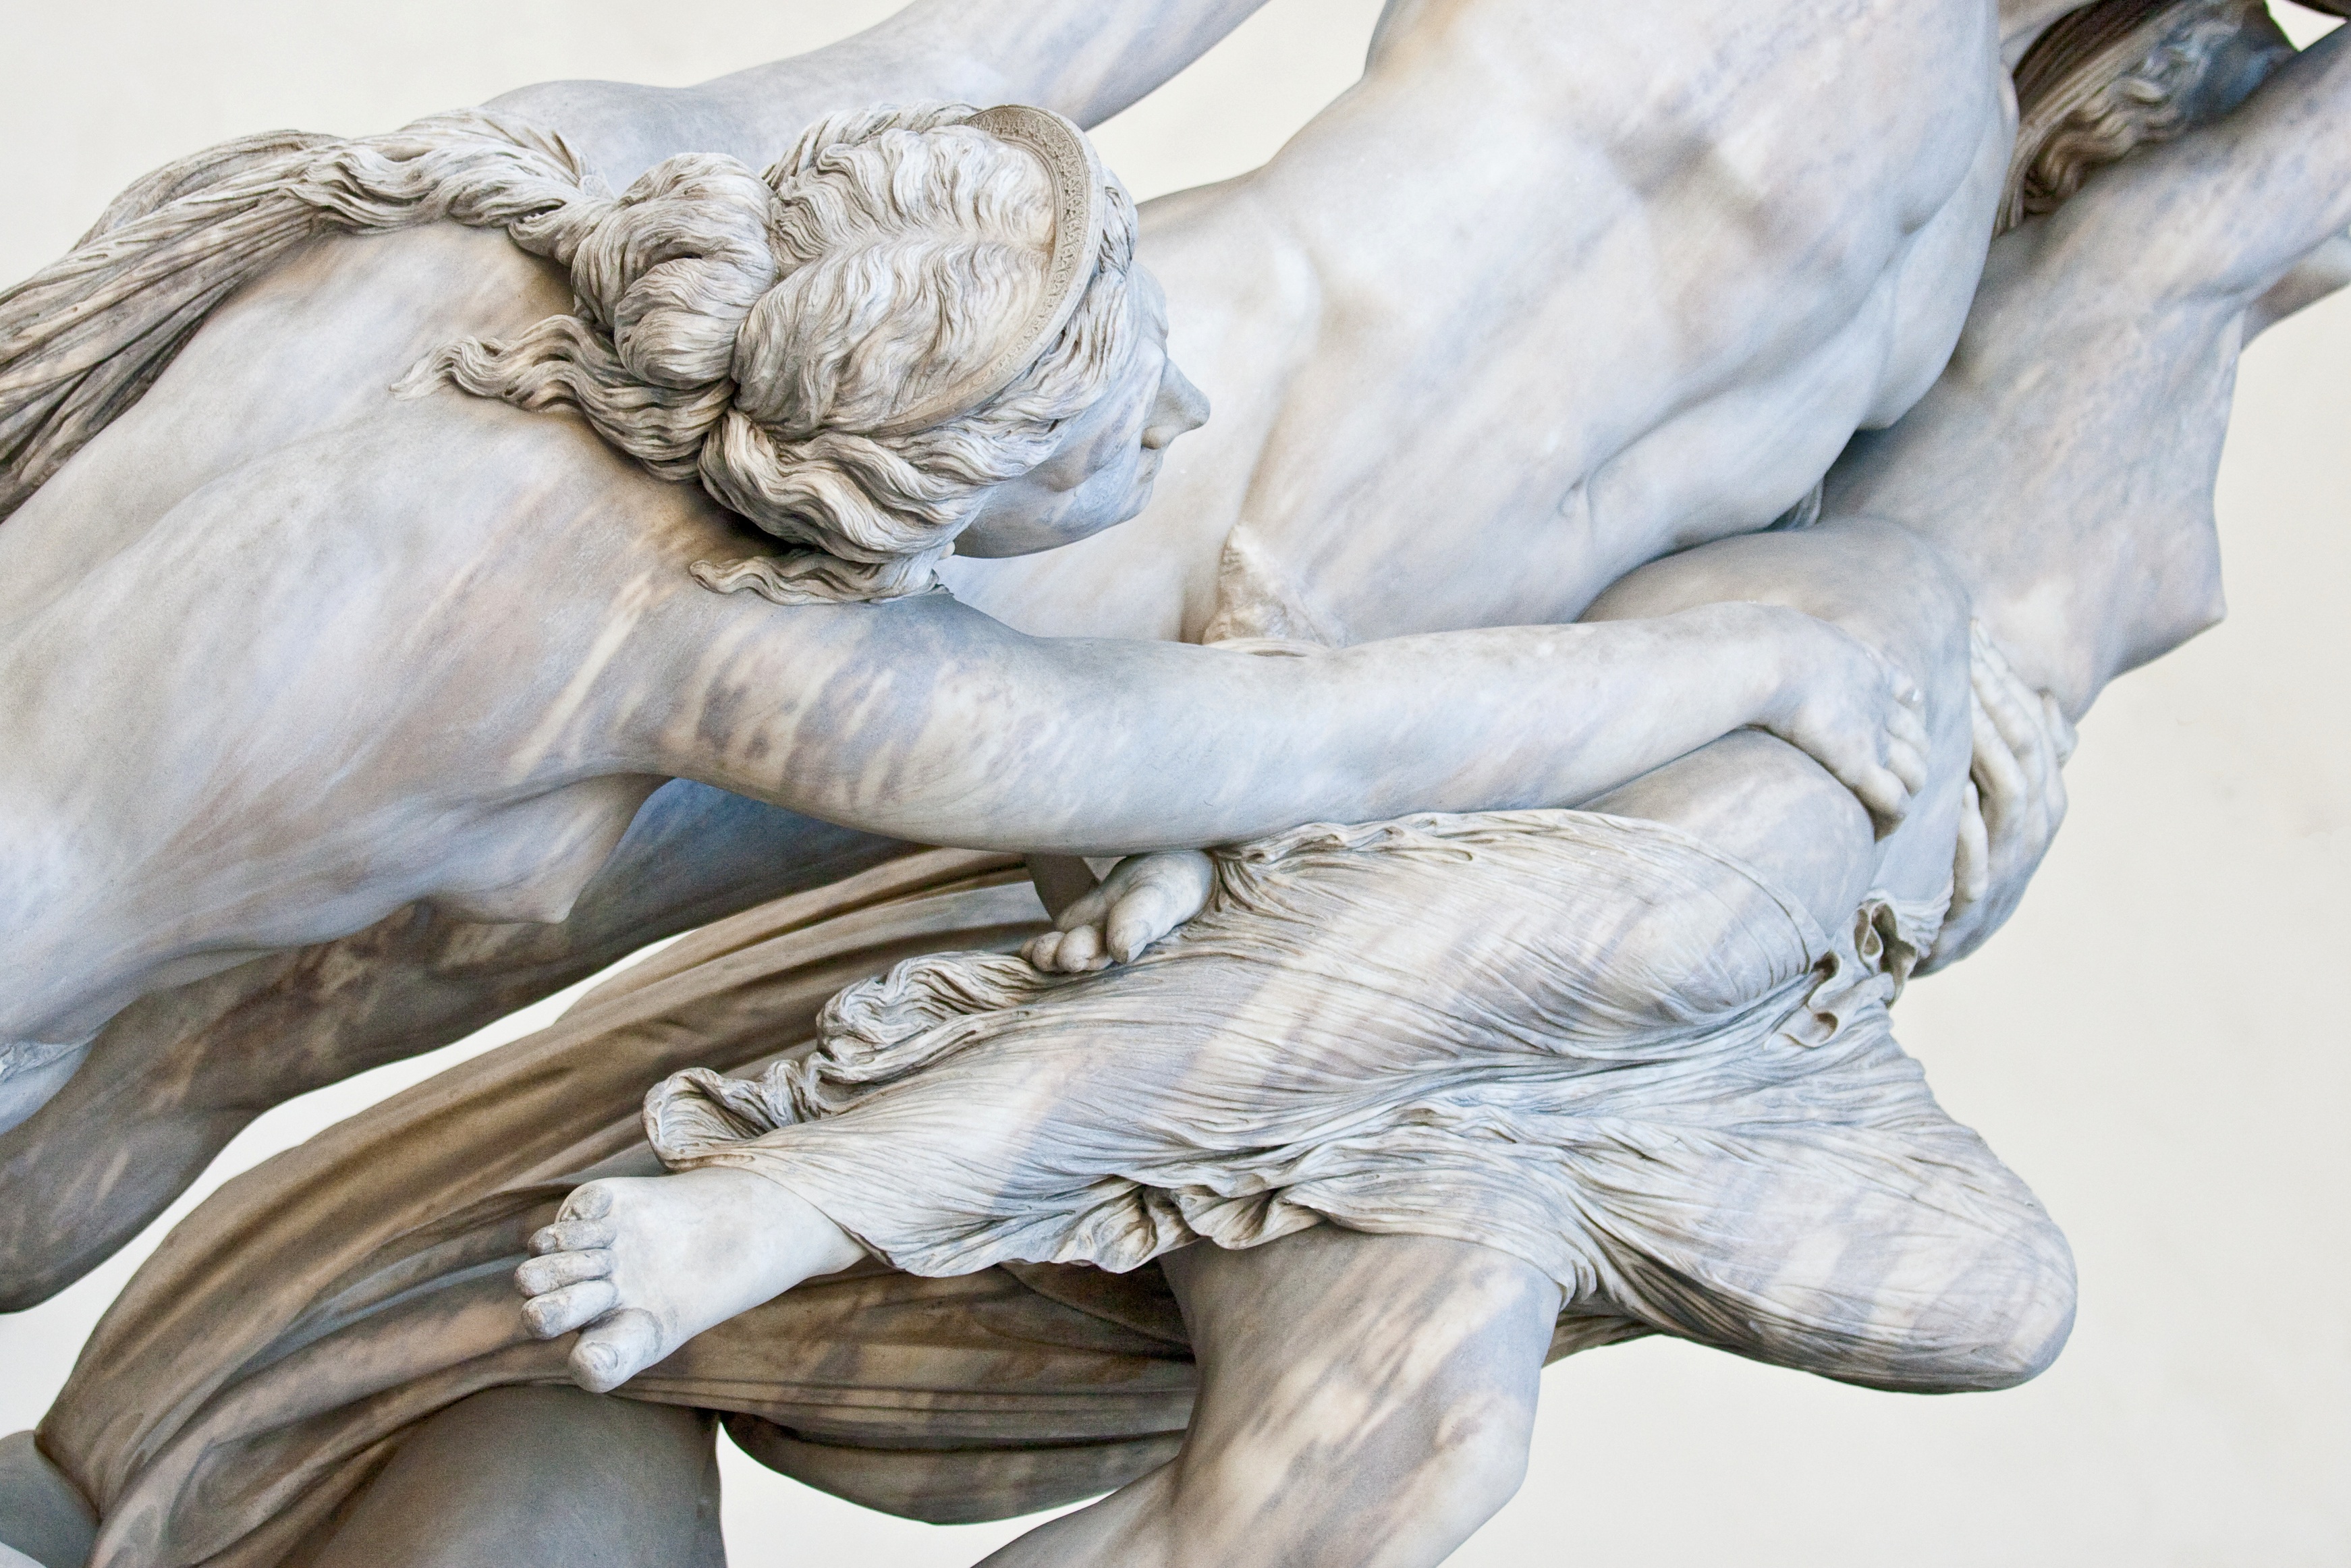
wing, monument, statue, sculpture, art, sketch, statues, carving, michelangelo, florence, david, relief, mythology, palazzo vecchio, neptunbrunnen, high renaissance, figure drawing, classical sculpture, piazza della signoria, art history